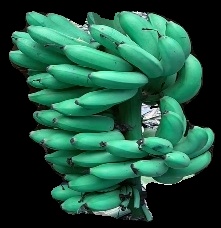
Variety: rasbale
Grade: grade1